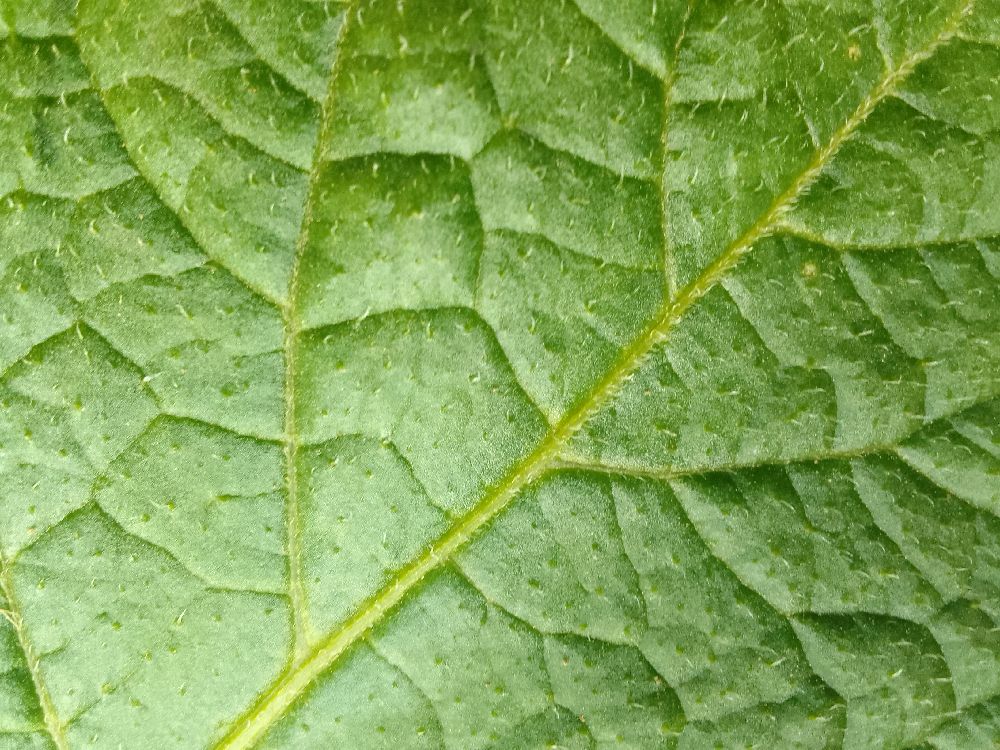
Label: Healthy